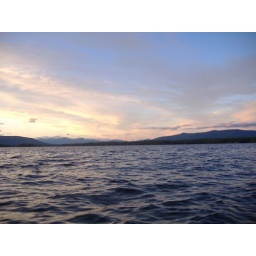
clouds over the water